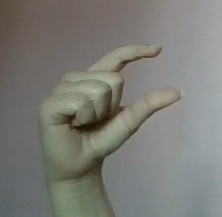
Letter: dal